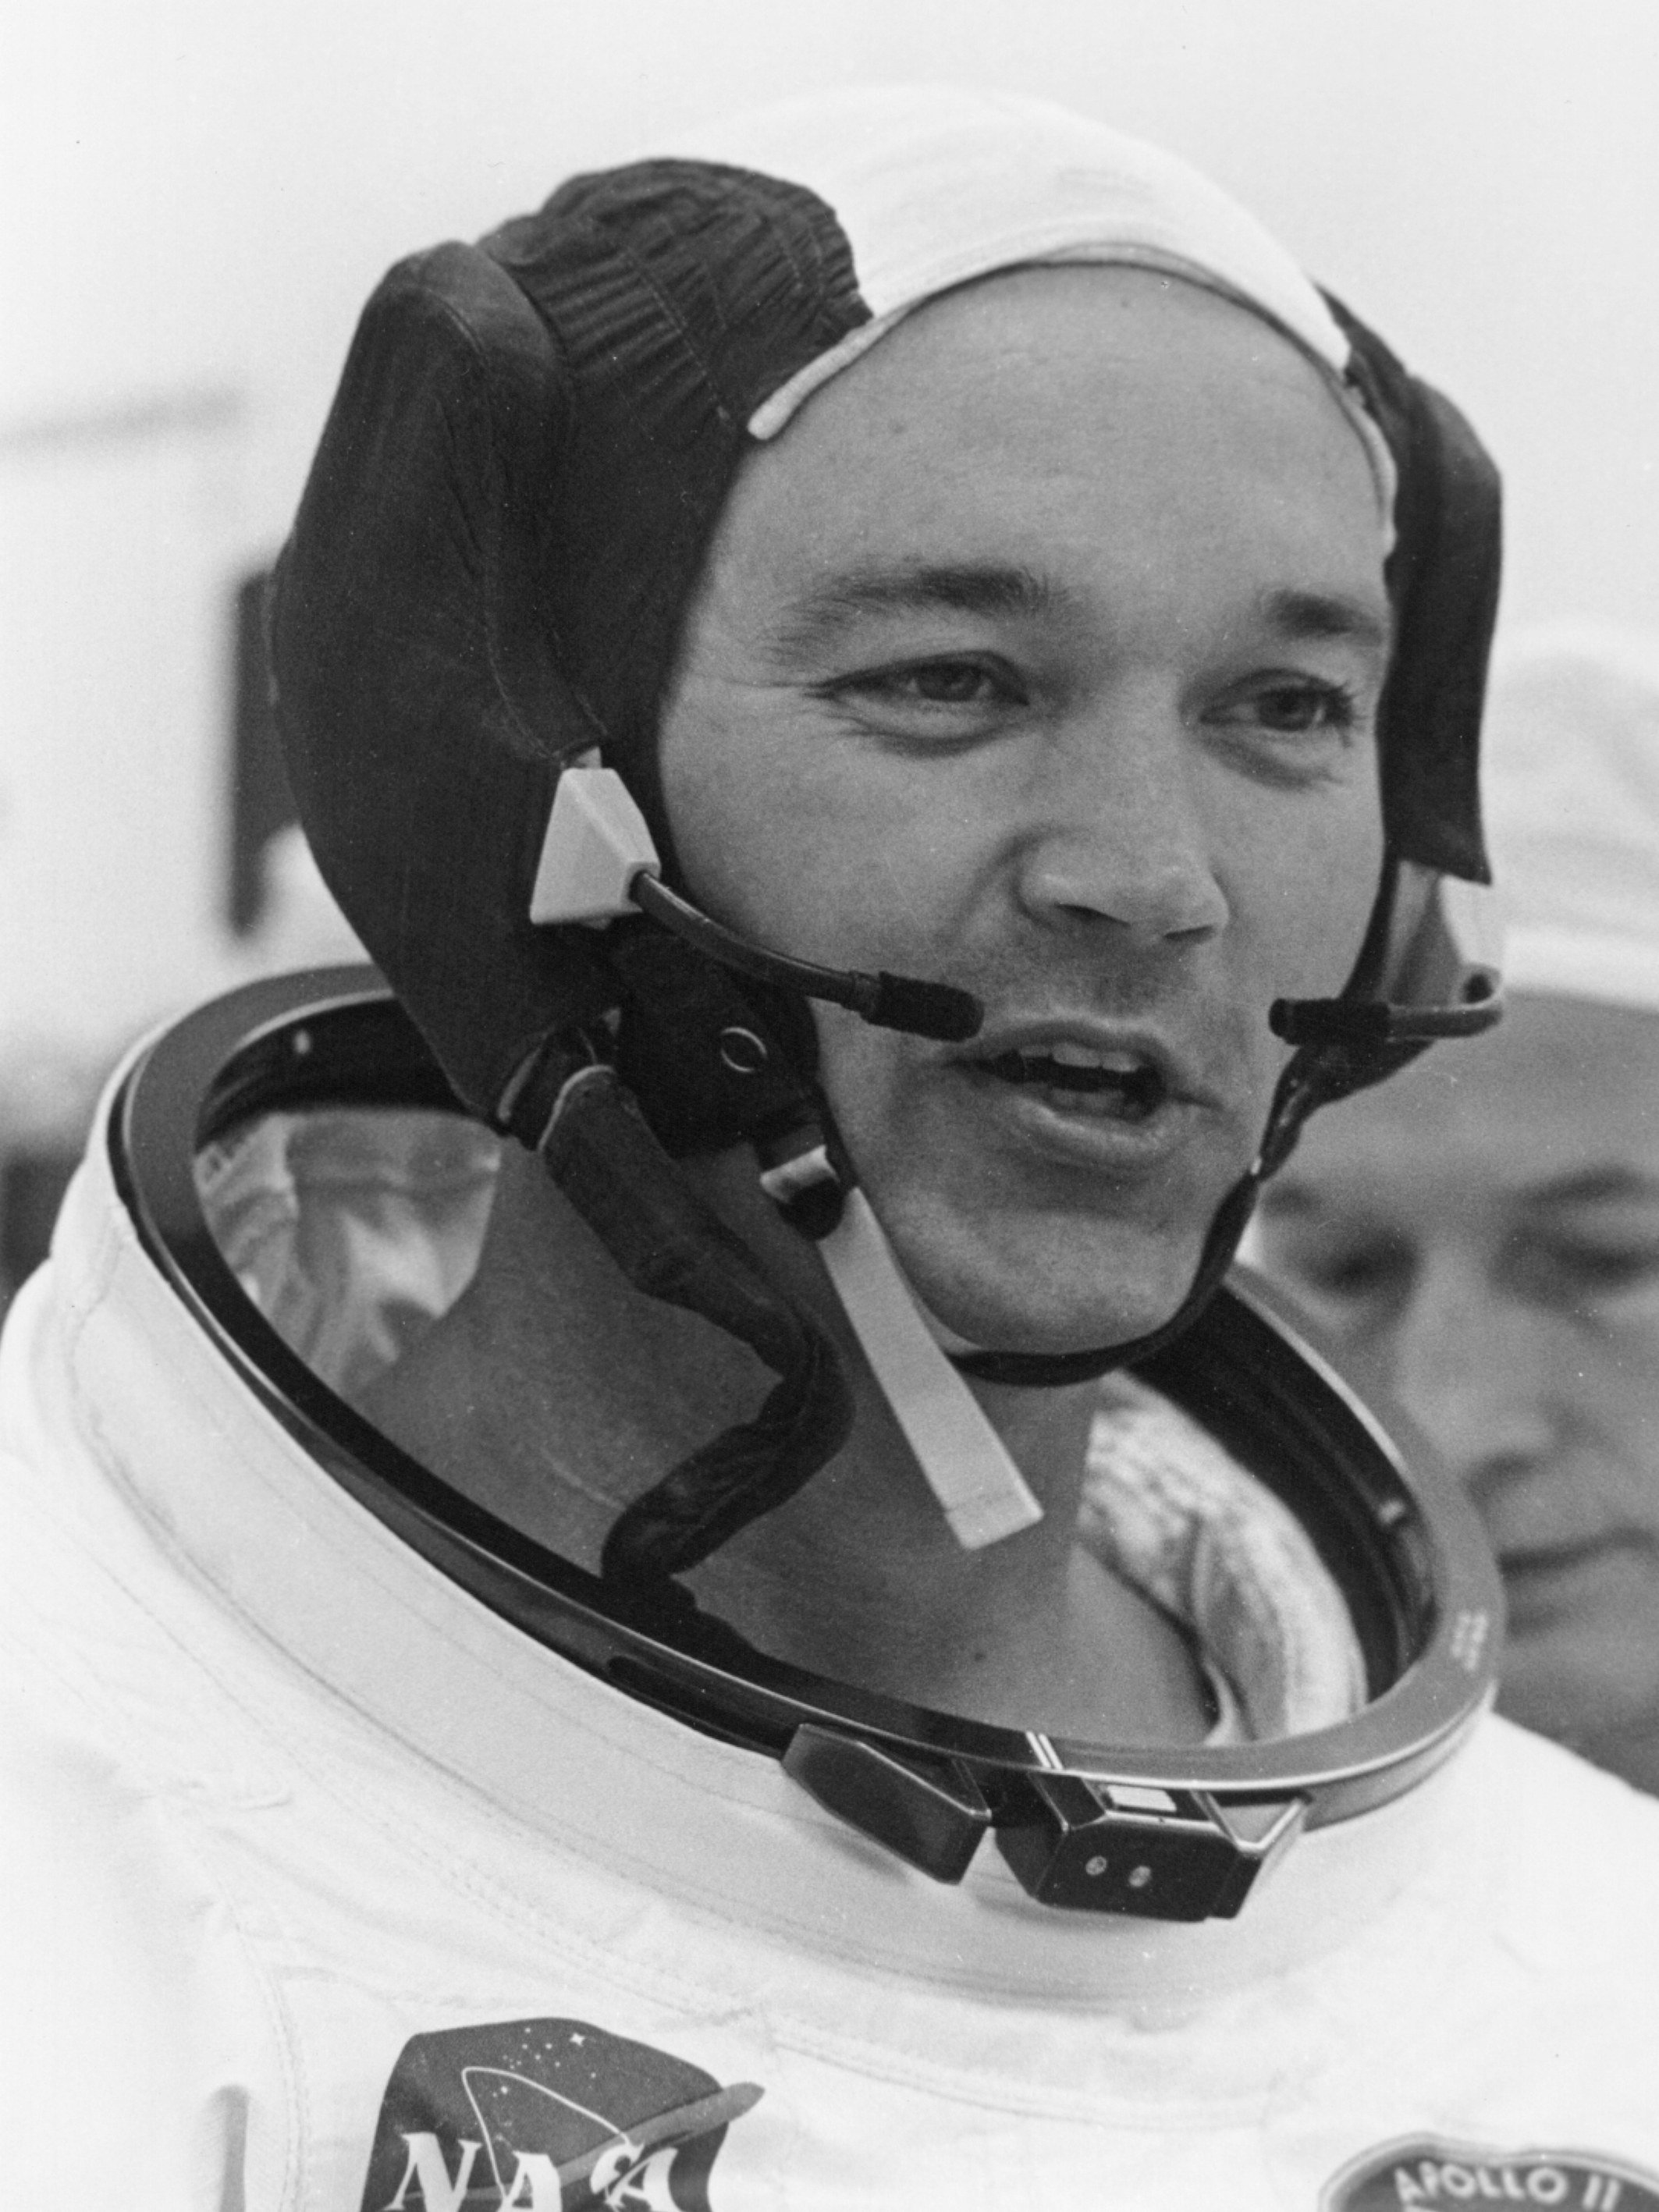
person, black and white, aviation, space, monochrome, astronaut, nasa, research, science, universe, glasses, photograph, all, cosmonaut, history, space travel, astronautics, collins, monochrome photography, michael collins